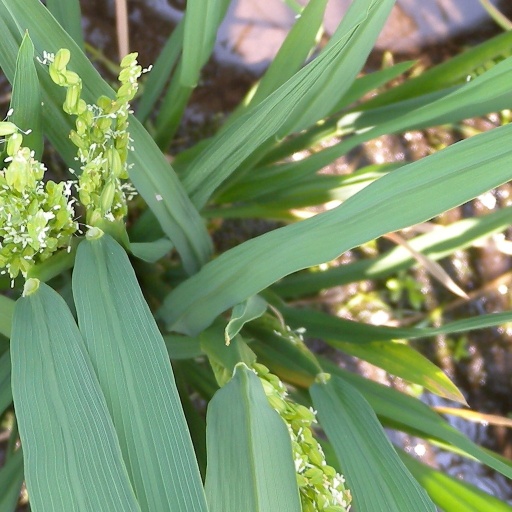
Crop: rice